Production control room

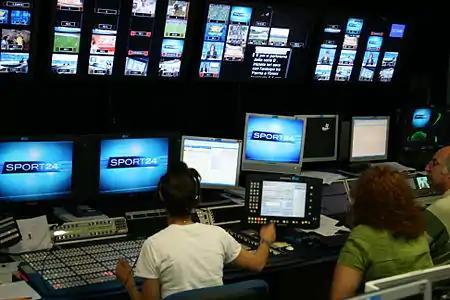
Production control room at Sky Sport24.

The production control room (PCR) or studio control room (SCR) is the area in a television studio in which the configuration of the outgoing program takes place.